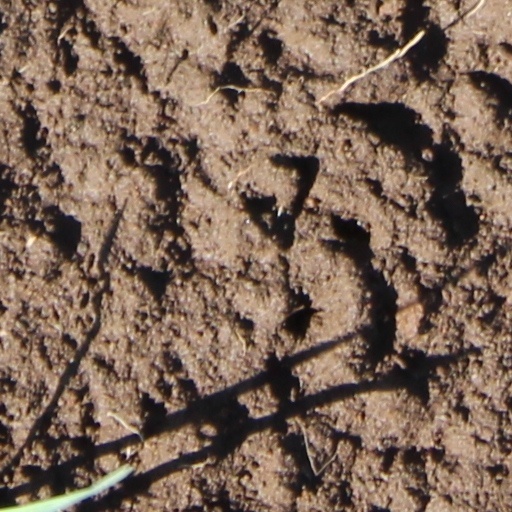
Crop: wheat